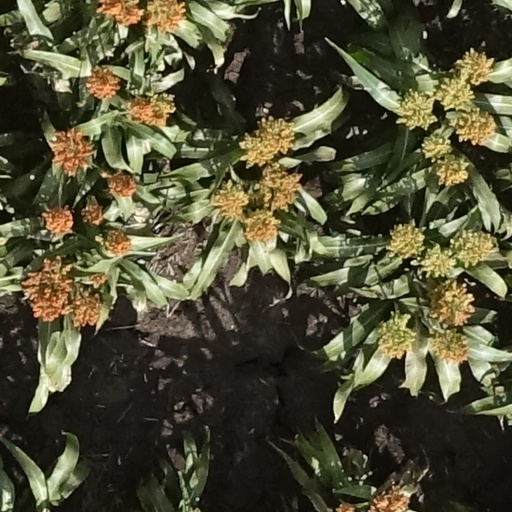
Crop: sorghum